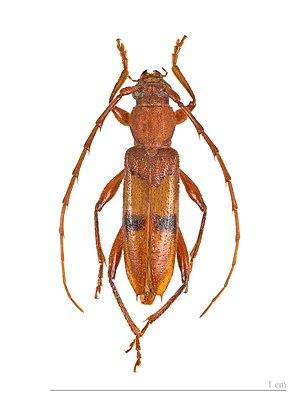
Les Elaphidiini sont une tribu d'insectes de la famille des Cerambycidae et de la sous-famille des Cerambycinae.
Clausirion comptum est une espèce d'insectes coléoptères de la famille des Cerambycidae, sous-famille des Cerambycinae et de la tribu des Elaphidiini.
Clausirion est un genre d'insectes coléoptères de la famille des Cerambycidae, sous-famille des Cerambycinae et de la tribu des Elaphidiini.